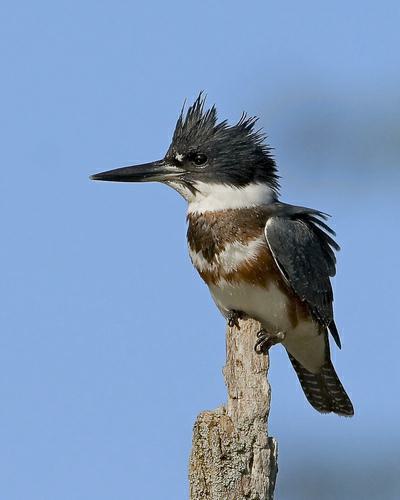
A photo of a belted kingfisher